2003–04 UEFA Champions League

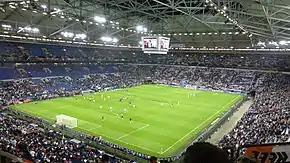
The Arena AufSchalke in Gelsenkirchen hosted the final

The 2003–04 UEFA Champions League was the 12th season of UEFA's premier European club football tournament, the UEFA Champions League, since its rebranding from the European Cup in 1992, and the 49th tournament overall. This was the first UEFA Champions League edition to feature a new format with a 16-team knockout round instead of a second group stage.